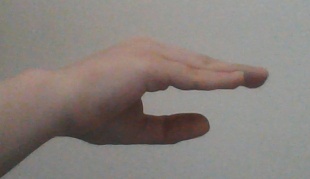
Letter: jeem